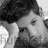
Emotion: neutral